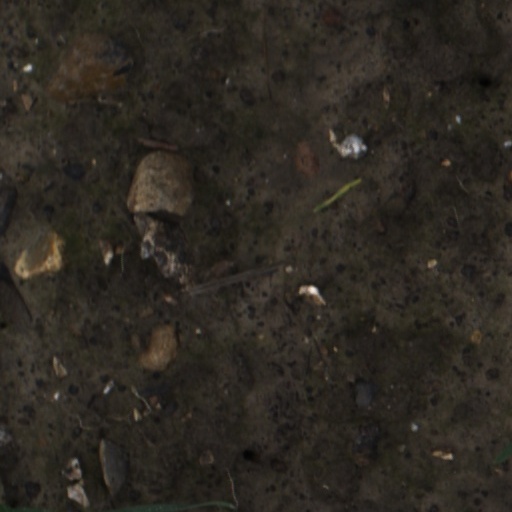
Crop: wheat